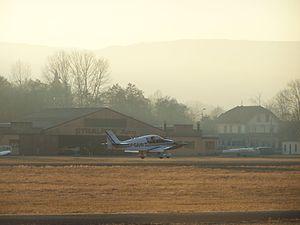
Atterrissage d'un avion sur l'aérodrome de Challes-les-Eaux près de Chambéry, en Savoie.
L’aérodrome de Chambéry - Challes-les-Eaux est un aérodrome ouvert à la circulation aérienne publique, situé en France sur les communes de Challes-les-Eaux et de Barby, à 4 km au sud-est de Chambéry dans le département de la Savoie en région Auvergne-Rhône-Alpes.